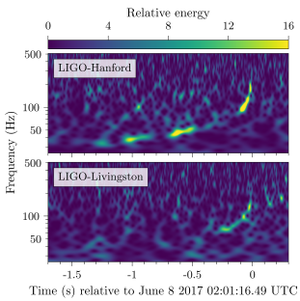
Cet article dresse la liste des ondes gravitationnelles annoncées en date du 30 novembre 2018, ainsi qu'une liste de candidats.
GW170608 est le nom du signal attribué à une observation directe d’ondes gravitationnelles annoncée le 15 novembre 2017. La détection a été faite le 8 juin 2017 à 2 h 1 min 16 s UTC sur les deux sites américains jumeaux LIGO construits en Louisiane et dans l’État de Washington.